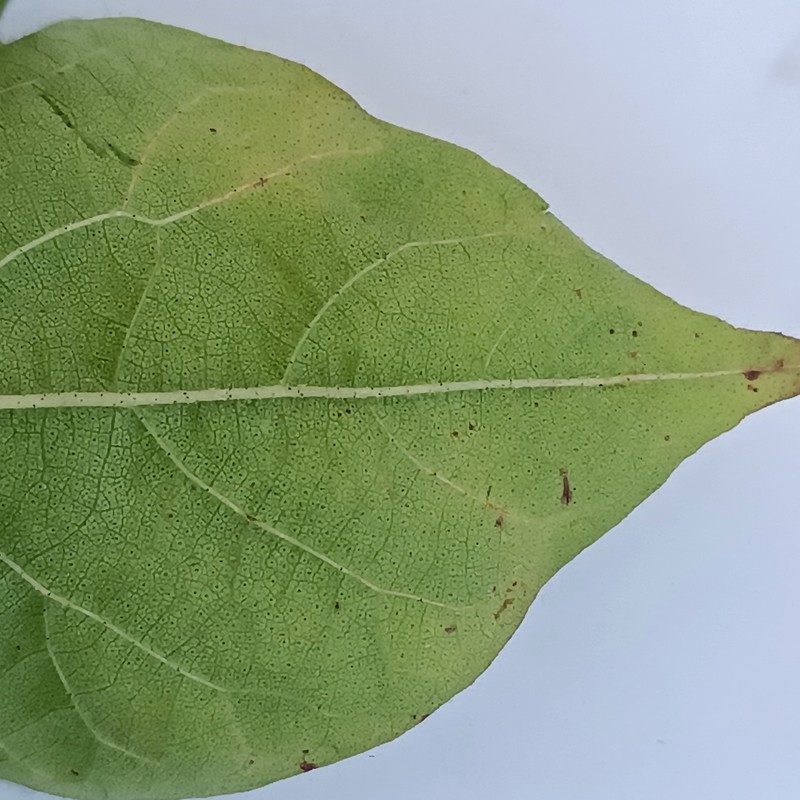
Label: Leaf Hopper Jassids